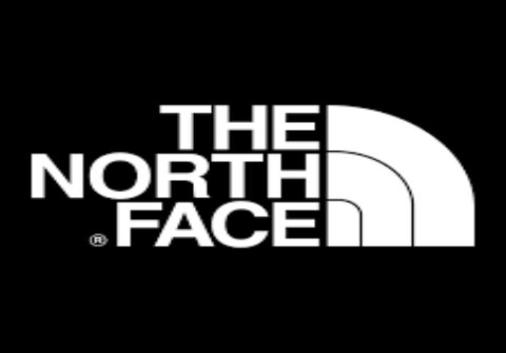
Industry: Clothes